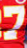
Number: 7